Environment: real
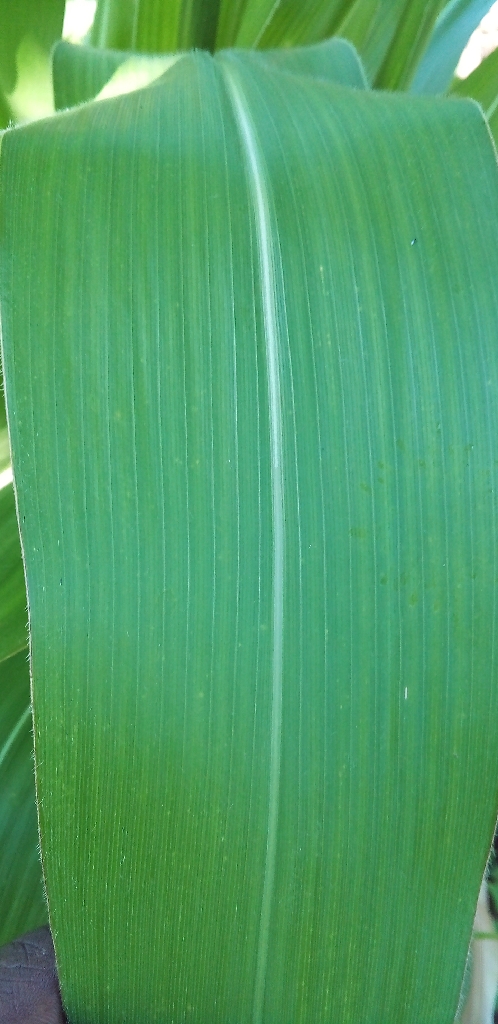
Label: healthy